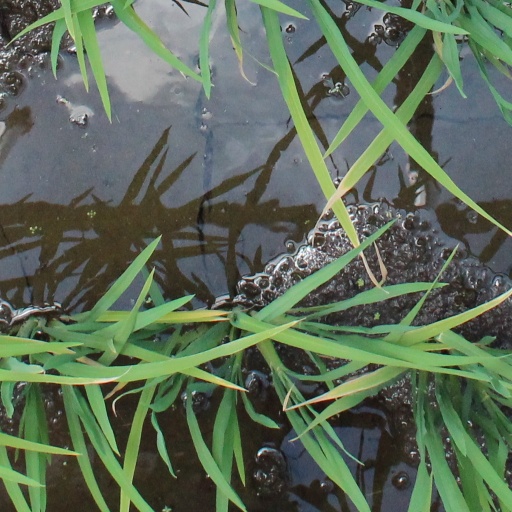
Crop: rice